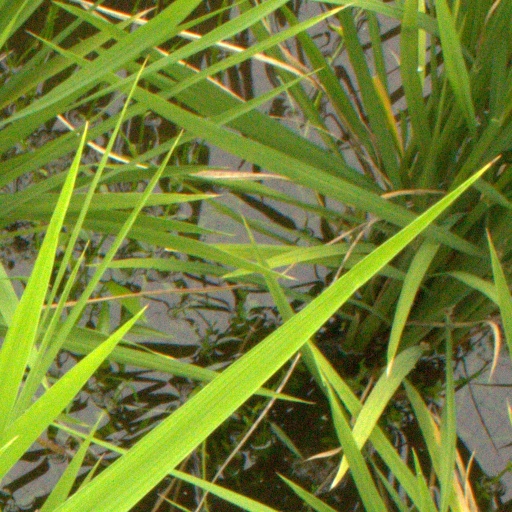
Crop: rice